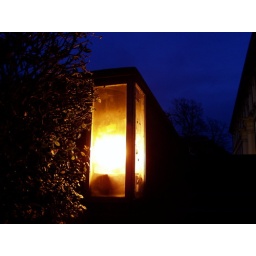
light bulb in glass box in wall, Goldsmiths